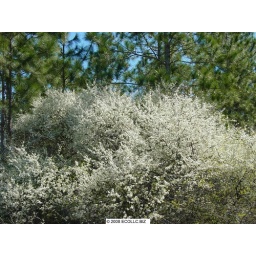
Prunus angustifolia tree in flower BU